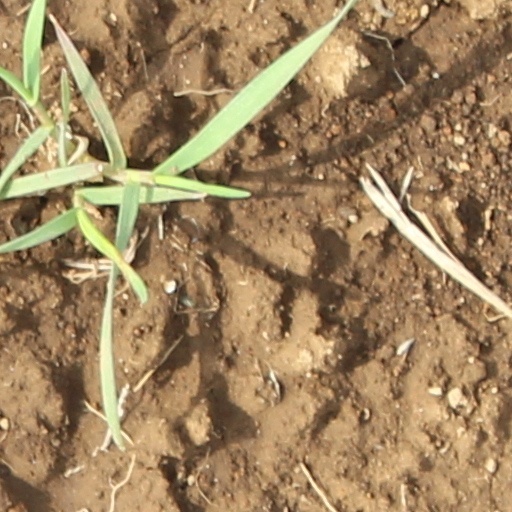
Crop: wheat